Hartnell College

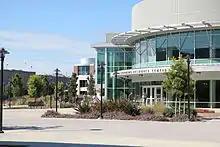
Hartnell College

Hartnell College was founded in 1920 as Salinas Junior College. It was renamed Hartnell College in 1948. The college moved to its current location on Central Avenue in 1936.